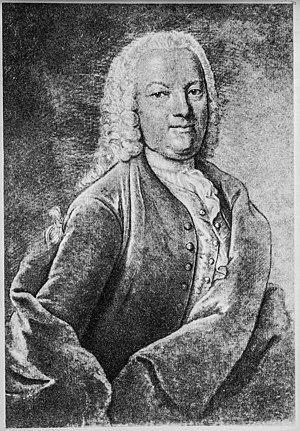
Ode pour la Sainte-Cécile poème de John Dryden mis en musique par Purcell.
Johann Georg Pisendel est un musicien et compositeur de musique baroque allemand né à Cadolzburg le 26 décembre 1687 et mort à Dresde le 25 novembre 1755.